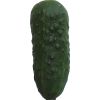
Label: Cucumber 1